Yo-kai Watch Busters 2: Secret of the Legendary Treasure Bambalaya

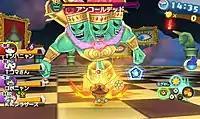
The player fighting against one of the game's Big Bosses as Jibanyan T.

"Busters 2" is a role-playing game that sees players controlling a team of up to 4 Yo-kai who explore the Karakuri Island in search of treasure. While exploring, players will come across enemy Yo-kai, who they must defeat using their own Yo-kai. After defeating an enemy Yo-kai, the player may get a chance to befriend it, meaning that a player can put the befriended Yo-kai on their team. To befriend a Yo-kai, players must successfully perform a minigame. The game includes over 750 Yo-kai, some of which debuted in "Busters 2". The game is divided into chapters, with each chapter typically ending in the player fighting a "Big Boss". Each Big Boss utilizes a unique attack method. After clearing a chapter, the Karakuri Island expands with new areas.